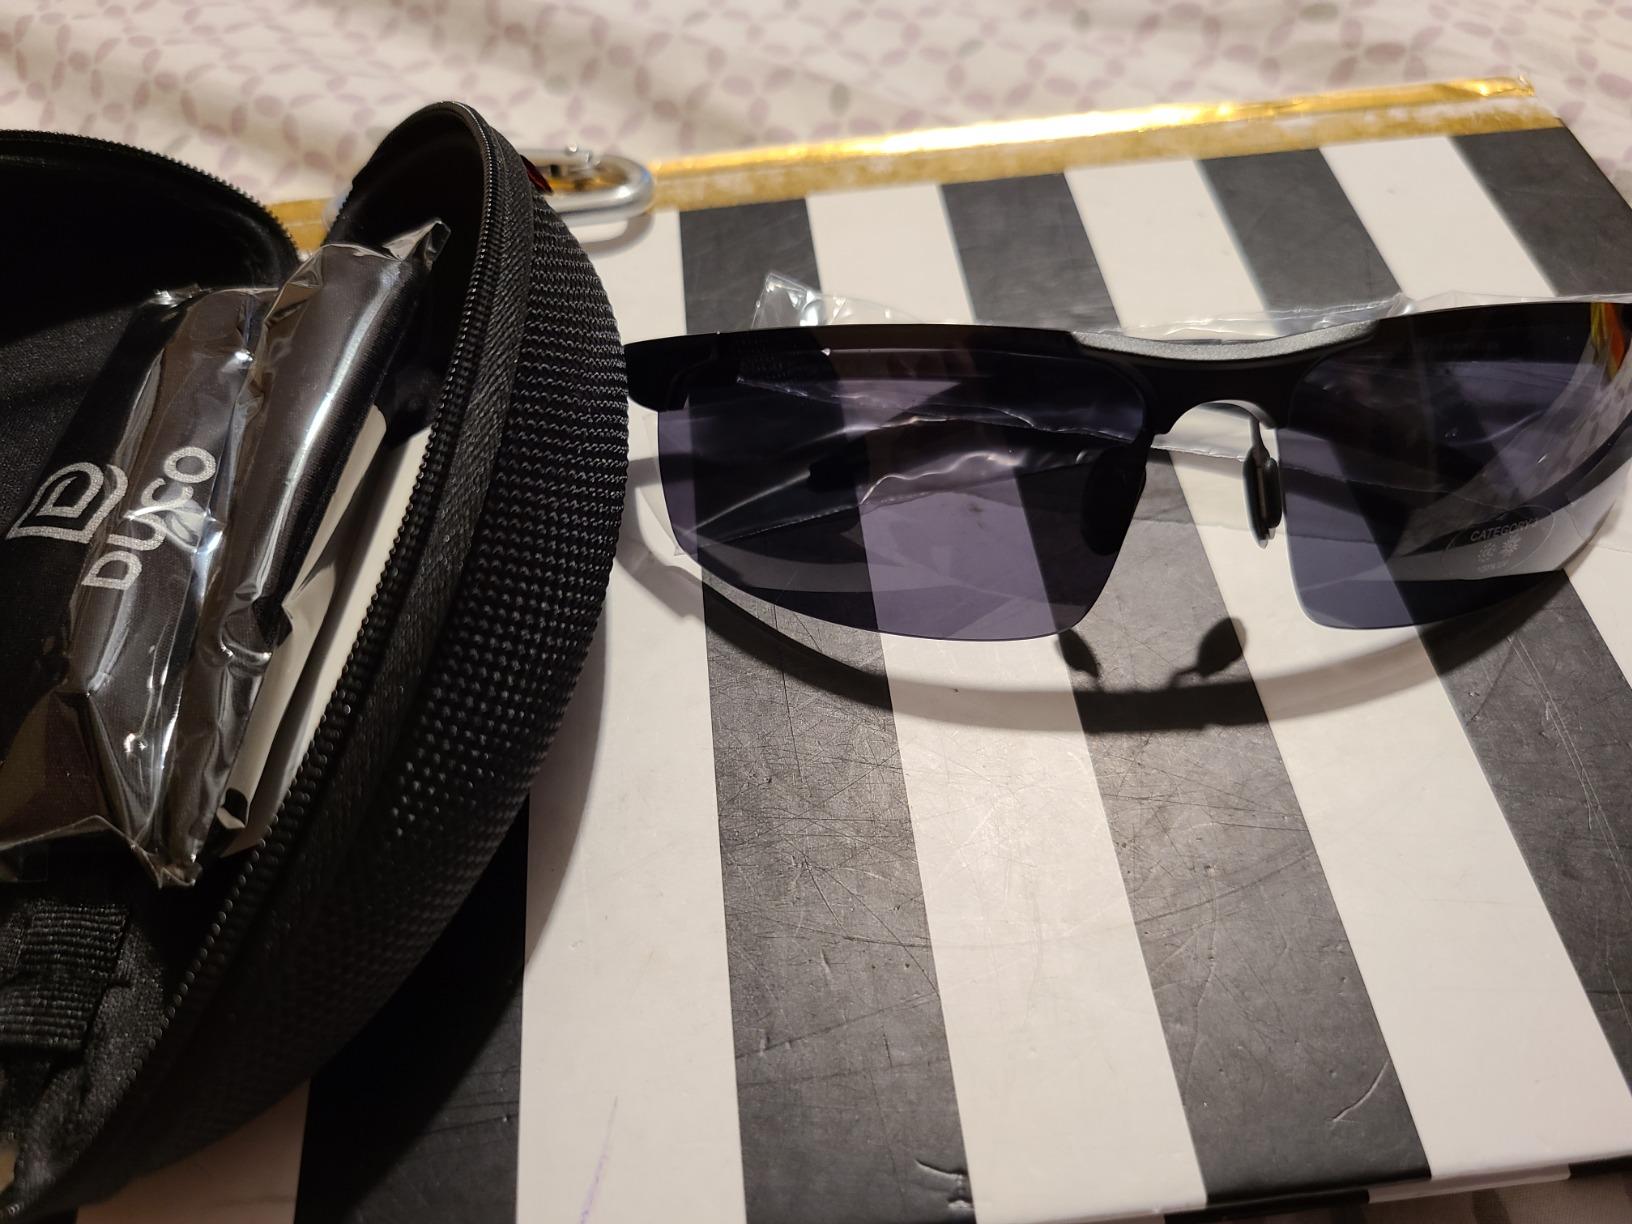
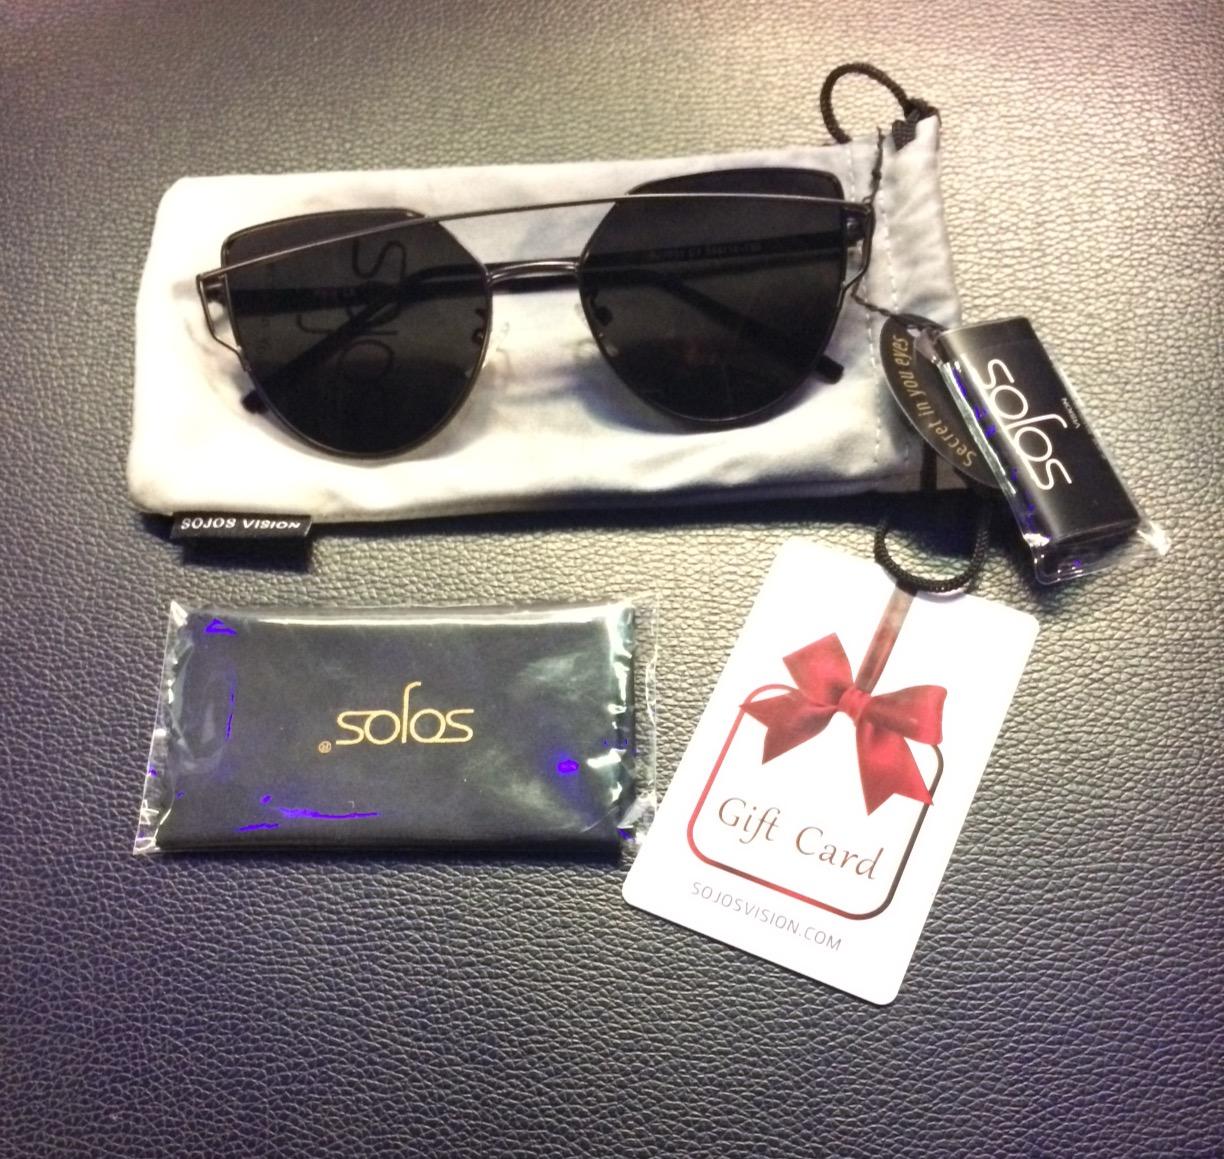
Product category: accessories_sunglasses
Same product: no